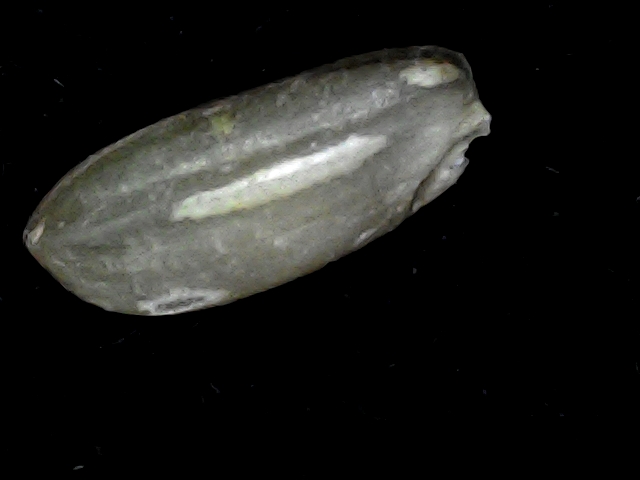
Rice variety: BD91